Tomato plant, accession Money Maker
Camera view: horizontal (90 deg, fisheye); turntable rotation: 150 degrees
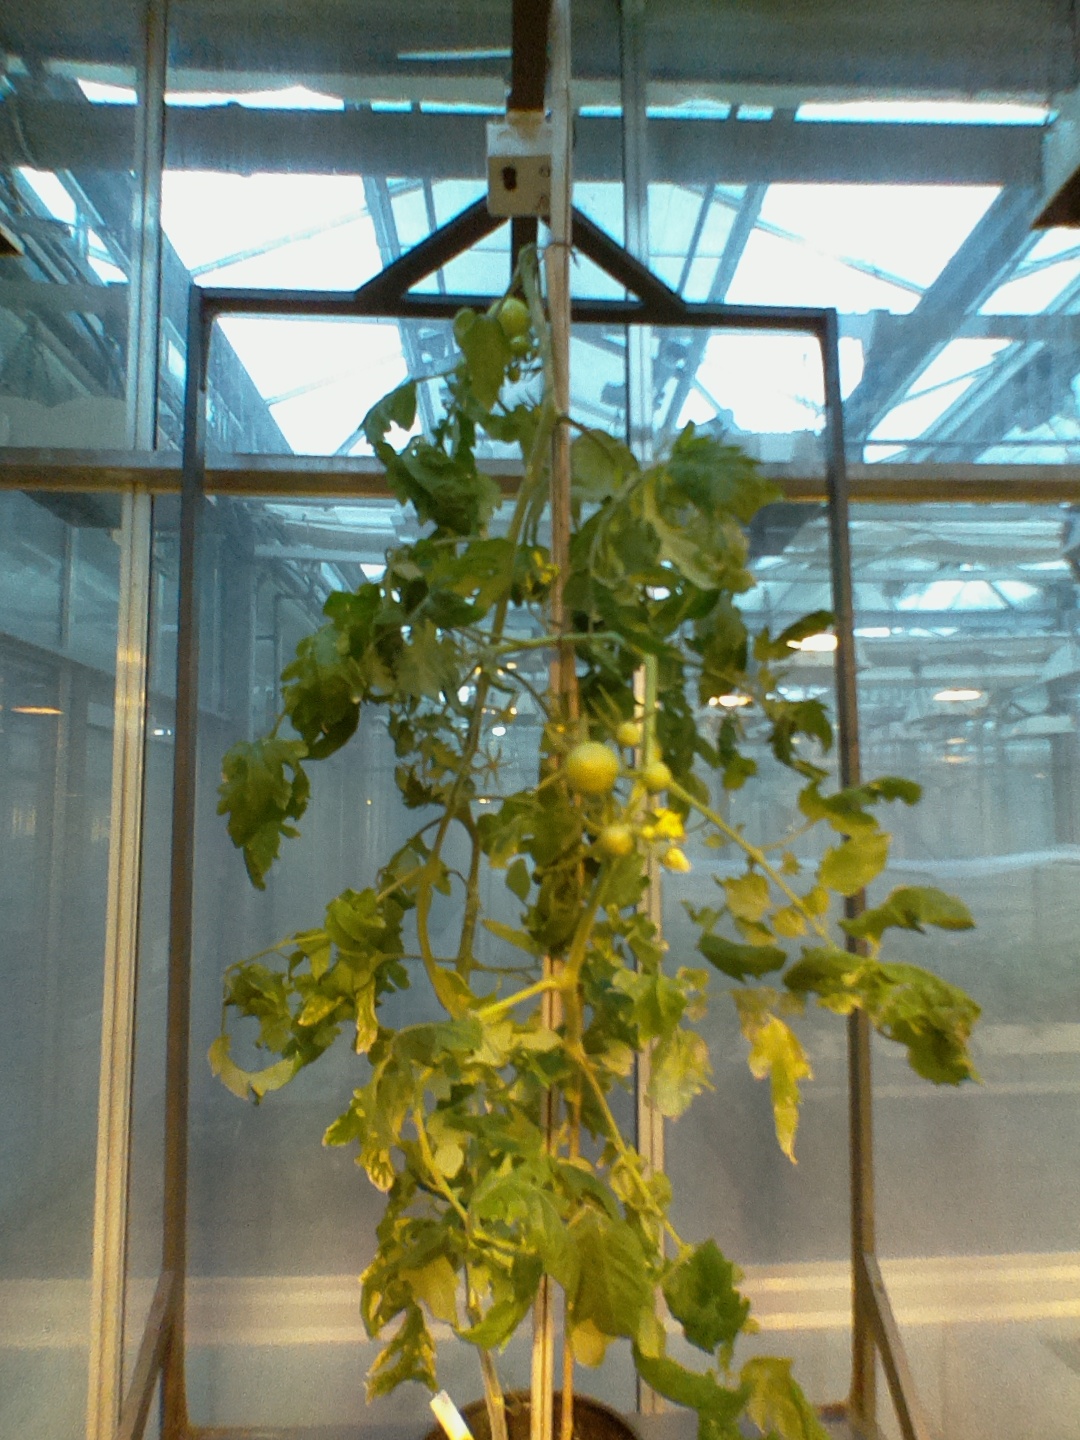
BBCH growth stage 76: 60%-70% of final fruit size